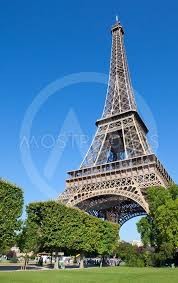
Landmark: Eiffel Tower